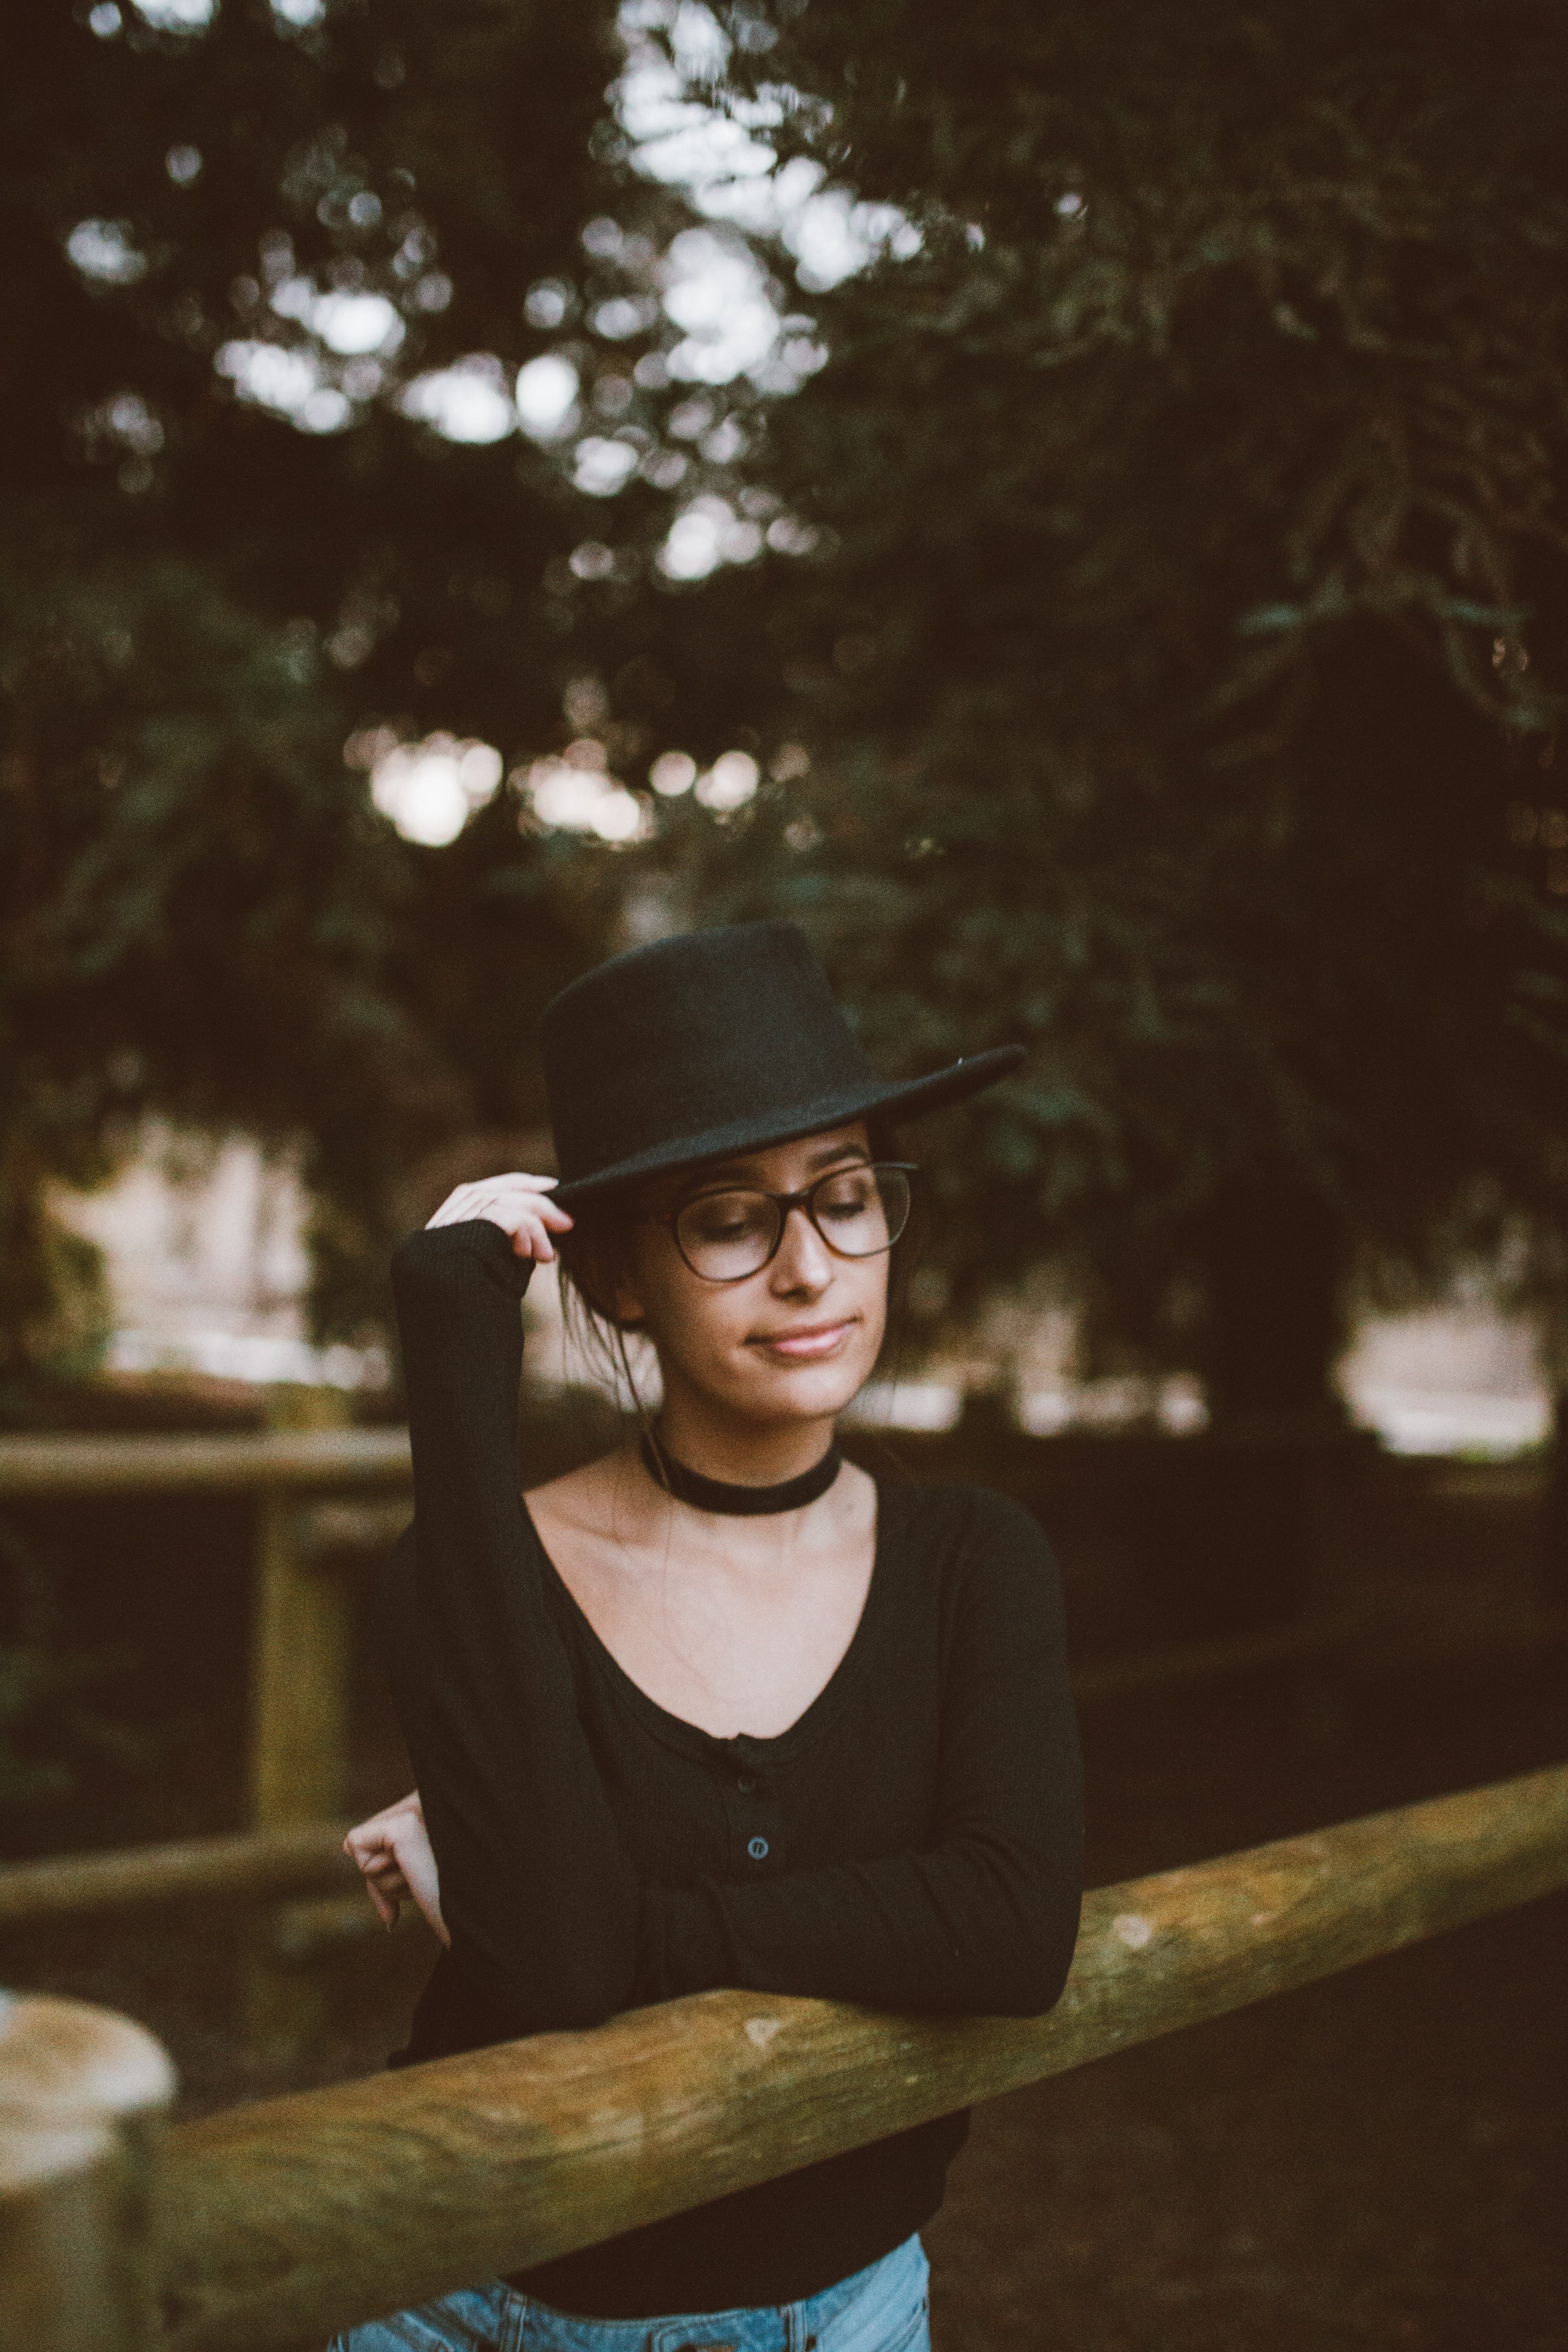
person, portrait, spring, black, glasses, photograph, beauty, portrait photography